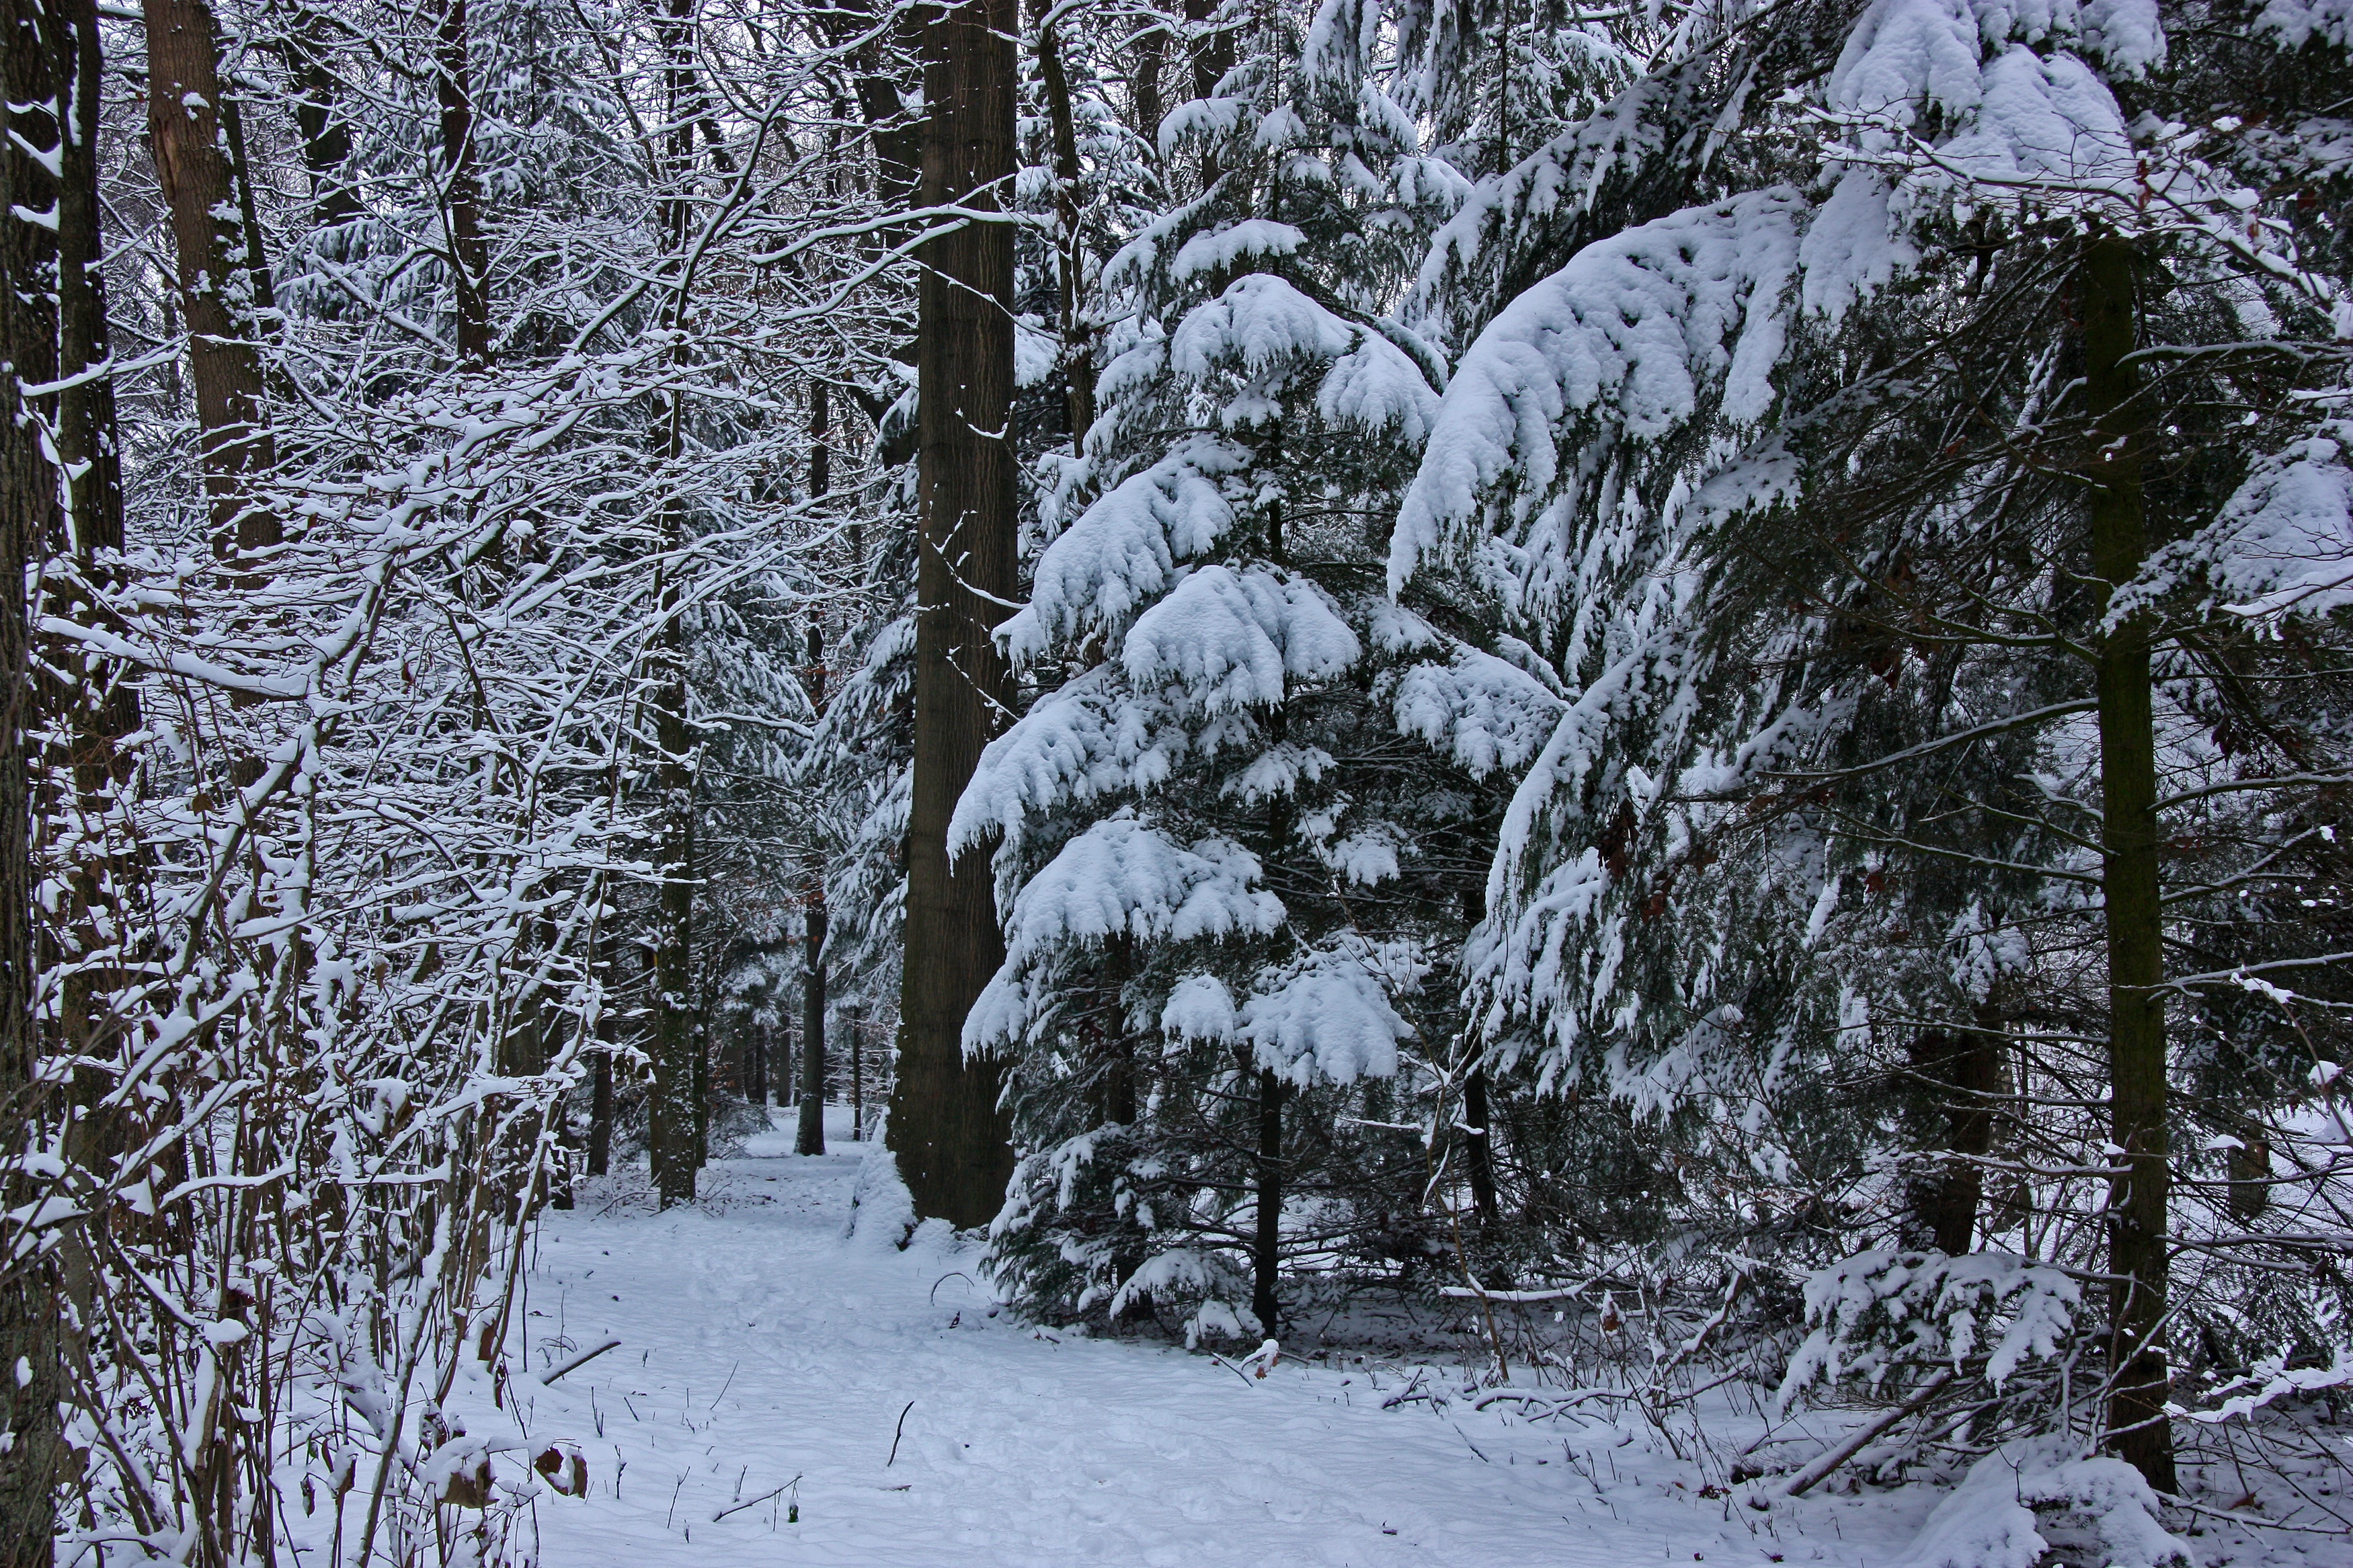
tree, forest, branch, snow, cold, winter, frost, bush, weather, season, spruce, woodland, habitat, firs, winter blast, freezing, snow cover, snowed in, coniferous forest, coldsnap, natural environment, woody plant, forestry period